List of Los Angeles Chargers starting quarterbacks

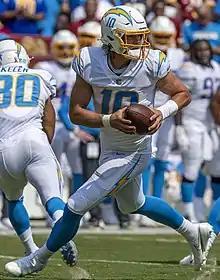
Justin Herbert has started when healthy since week 2, 2020.

"Statistics correct through week 18 of the 2024 NFL season. 1,000 pass attempts minimum. Regular season statistics only."